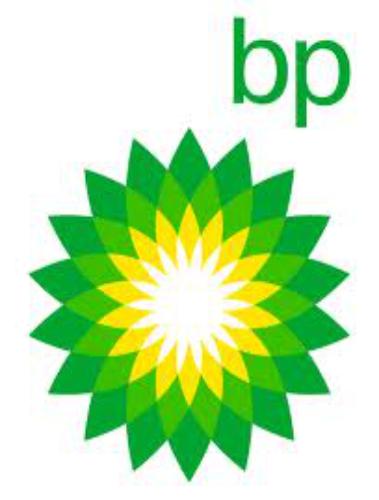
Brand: BP
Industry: Others